Myrtle wreath at Vergina

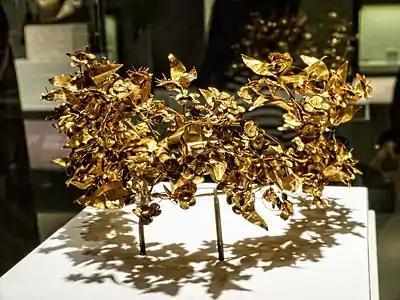
The golden wreath.

Myrtle wreath at Vergina (Latin: corona Verginae) made of gold myrtle ("Myrtus communis") leaves and flowers, is one of the most valuable finds from the antechamber of the royal Macedonian tombs at Vergina, Greece. From the Hellenistic period (300-30 BC), the gold wreath is thought to belong to Meda of Odessos, the Thracian princess and fifth wife of Philip II of Macedon, which was theorized by Greek archaeologist Manolis Andronikos, whom excavated the tomb of Philip II, father of Alexander the Great in 1977. This theory today is still in debate on whether this tomb actually belongs to these royals.